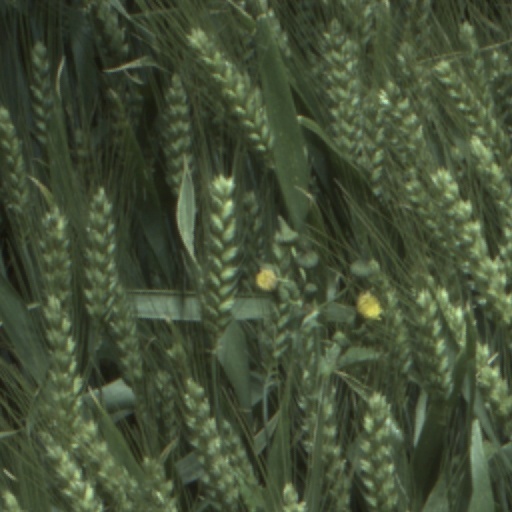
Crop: wheat